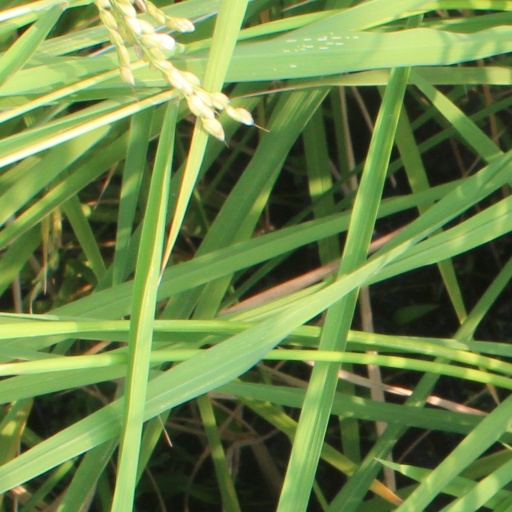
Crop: rice